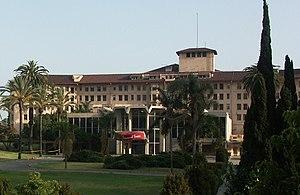
The Ambassador Hotel est un hôtel situé à Los Angeles, construit en 1921 et détruit en 2005.
La 6ᵉ cérémonie des Oscars du cinéma s'est déroulée le 16 mars 1934 à l'Hôtel Ambassador à Los Angeles.
La 2ᵉ cérémonie des Oscars du cinéma s'est déroulée le 3 avril 1930.
La 15ᵉ cérémonie des Oscars du cinéma s'est déroulée le 4 mars 1943 à l'Hôtel Ambassador à Los Angeles.
True Romance, ou À Cœur perdu au Québec, est un film américain réalisé par Tony Scott, sorti en 1993. Ce thriller romantique, écrit par Quentin Tarantino, retrace l'histoire d'un couple de jeunes amoureux qui se retrouve en possession d'une valise remplie de cocaïne appartenant à la mafia et essaie de la vendre à un producteur de cinéma.